Rave Racer

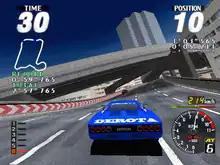
A race in progress

Players control a racecar in an attempt to complete a series of races in first place while avoiding opponents. Each race is made of three laps that must be completed under a time limit; finishing a lap adds a few extra seconds to the timer.